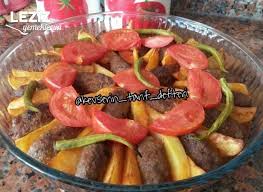
Yemek: izmir_kofte